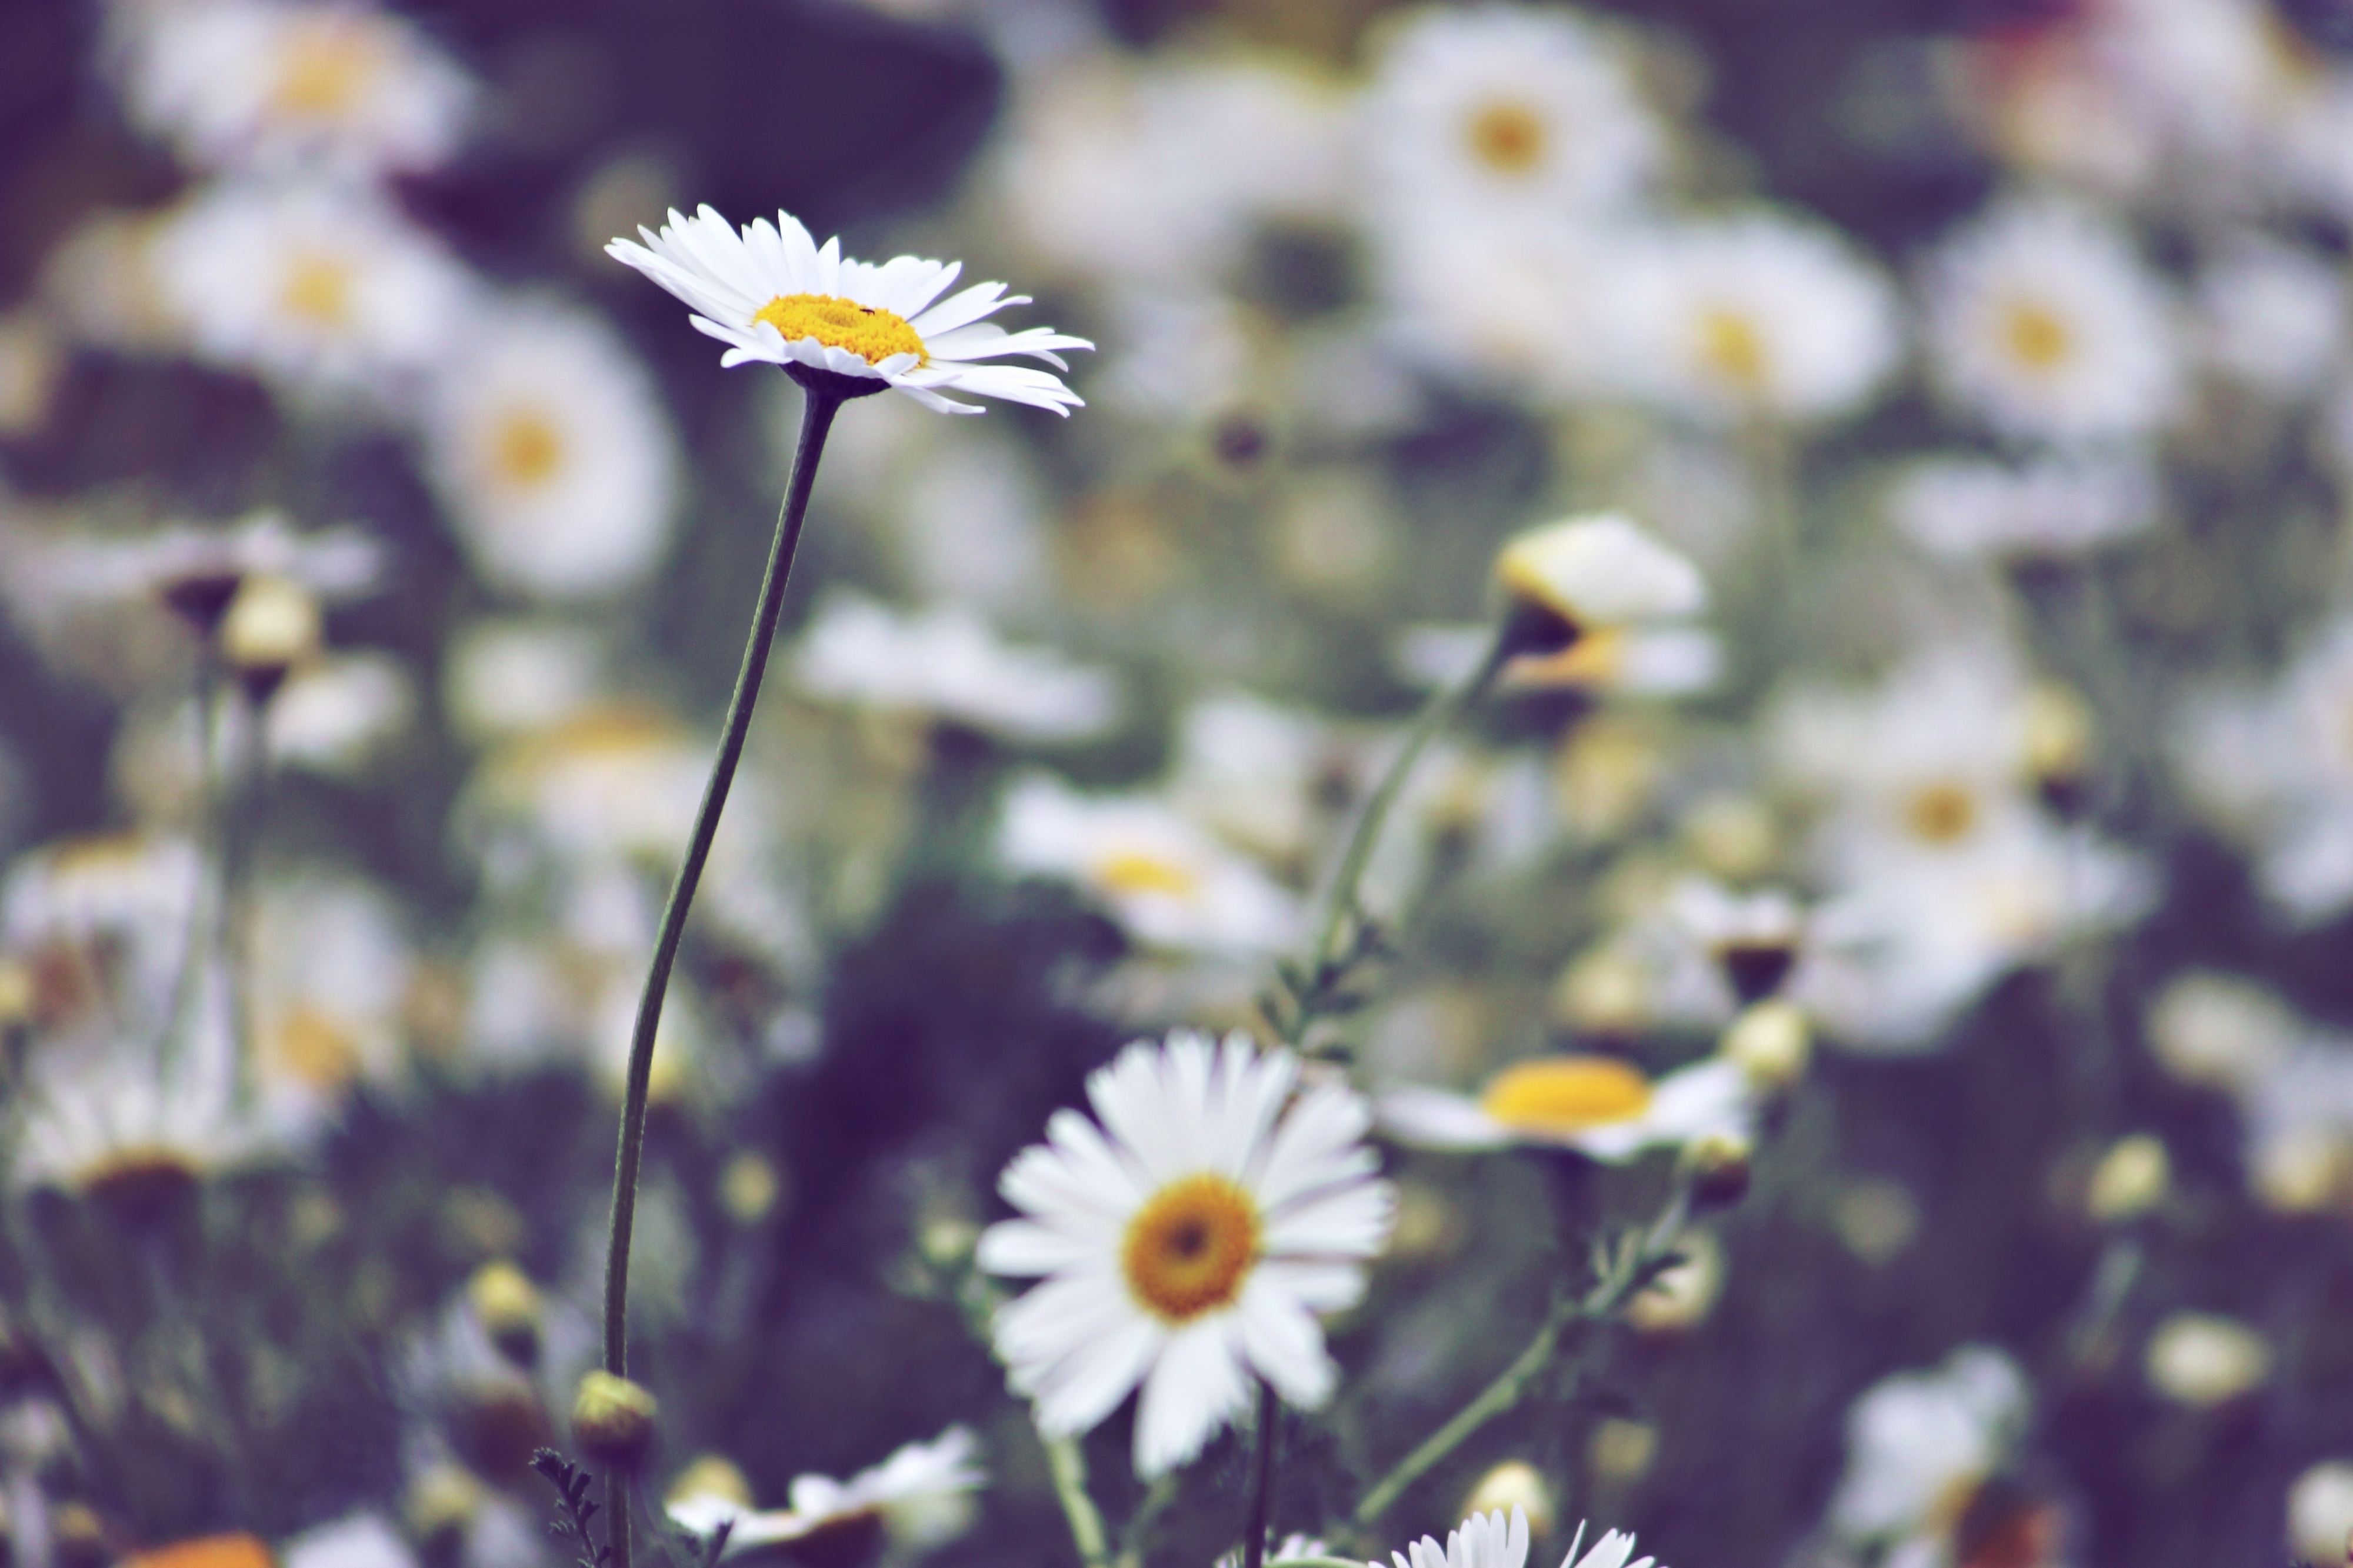
nature, grass, blossom, plant, field, vintage, meadow, sunlight, flower, petal, summer, daisy, botany, flora, wild flower, wildflower, mood, meadow flower, macro photography, flowering plant, daisy family, agra plant, oxeye daisy, land plant, chamaemelum nobile, garden cosmos